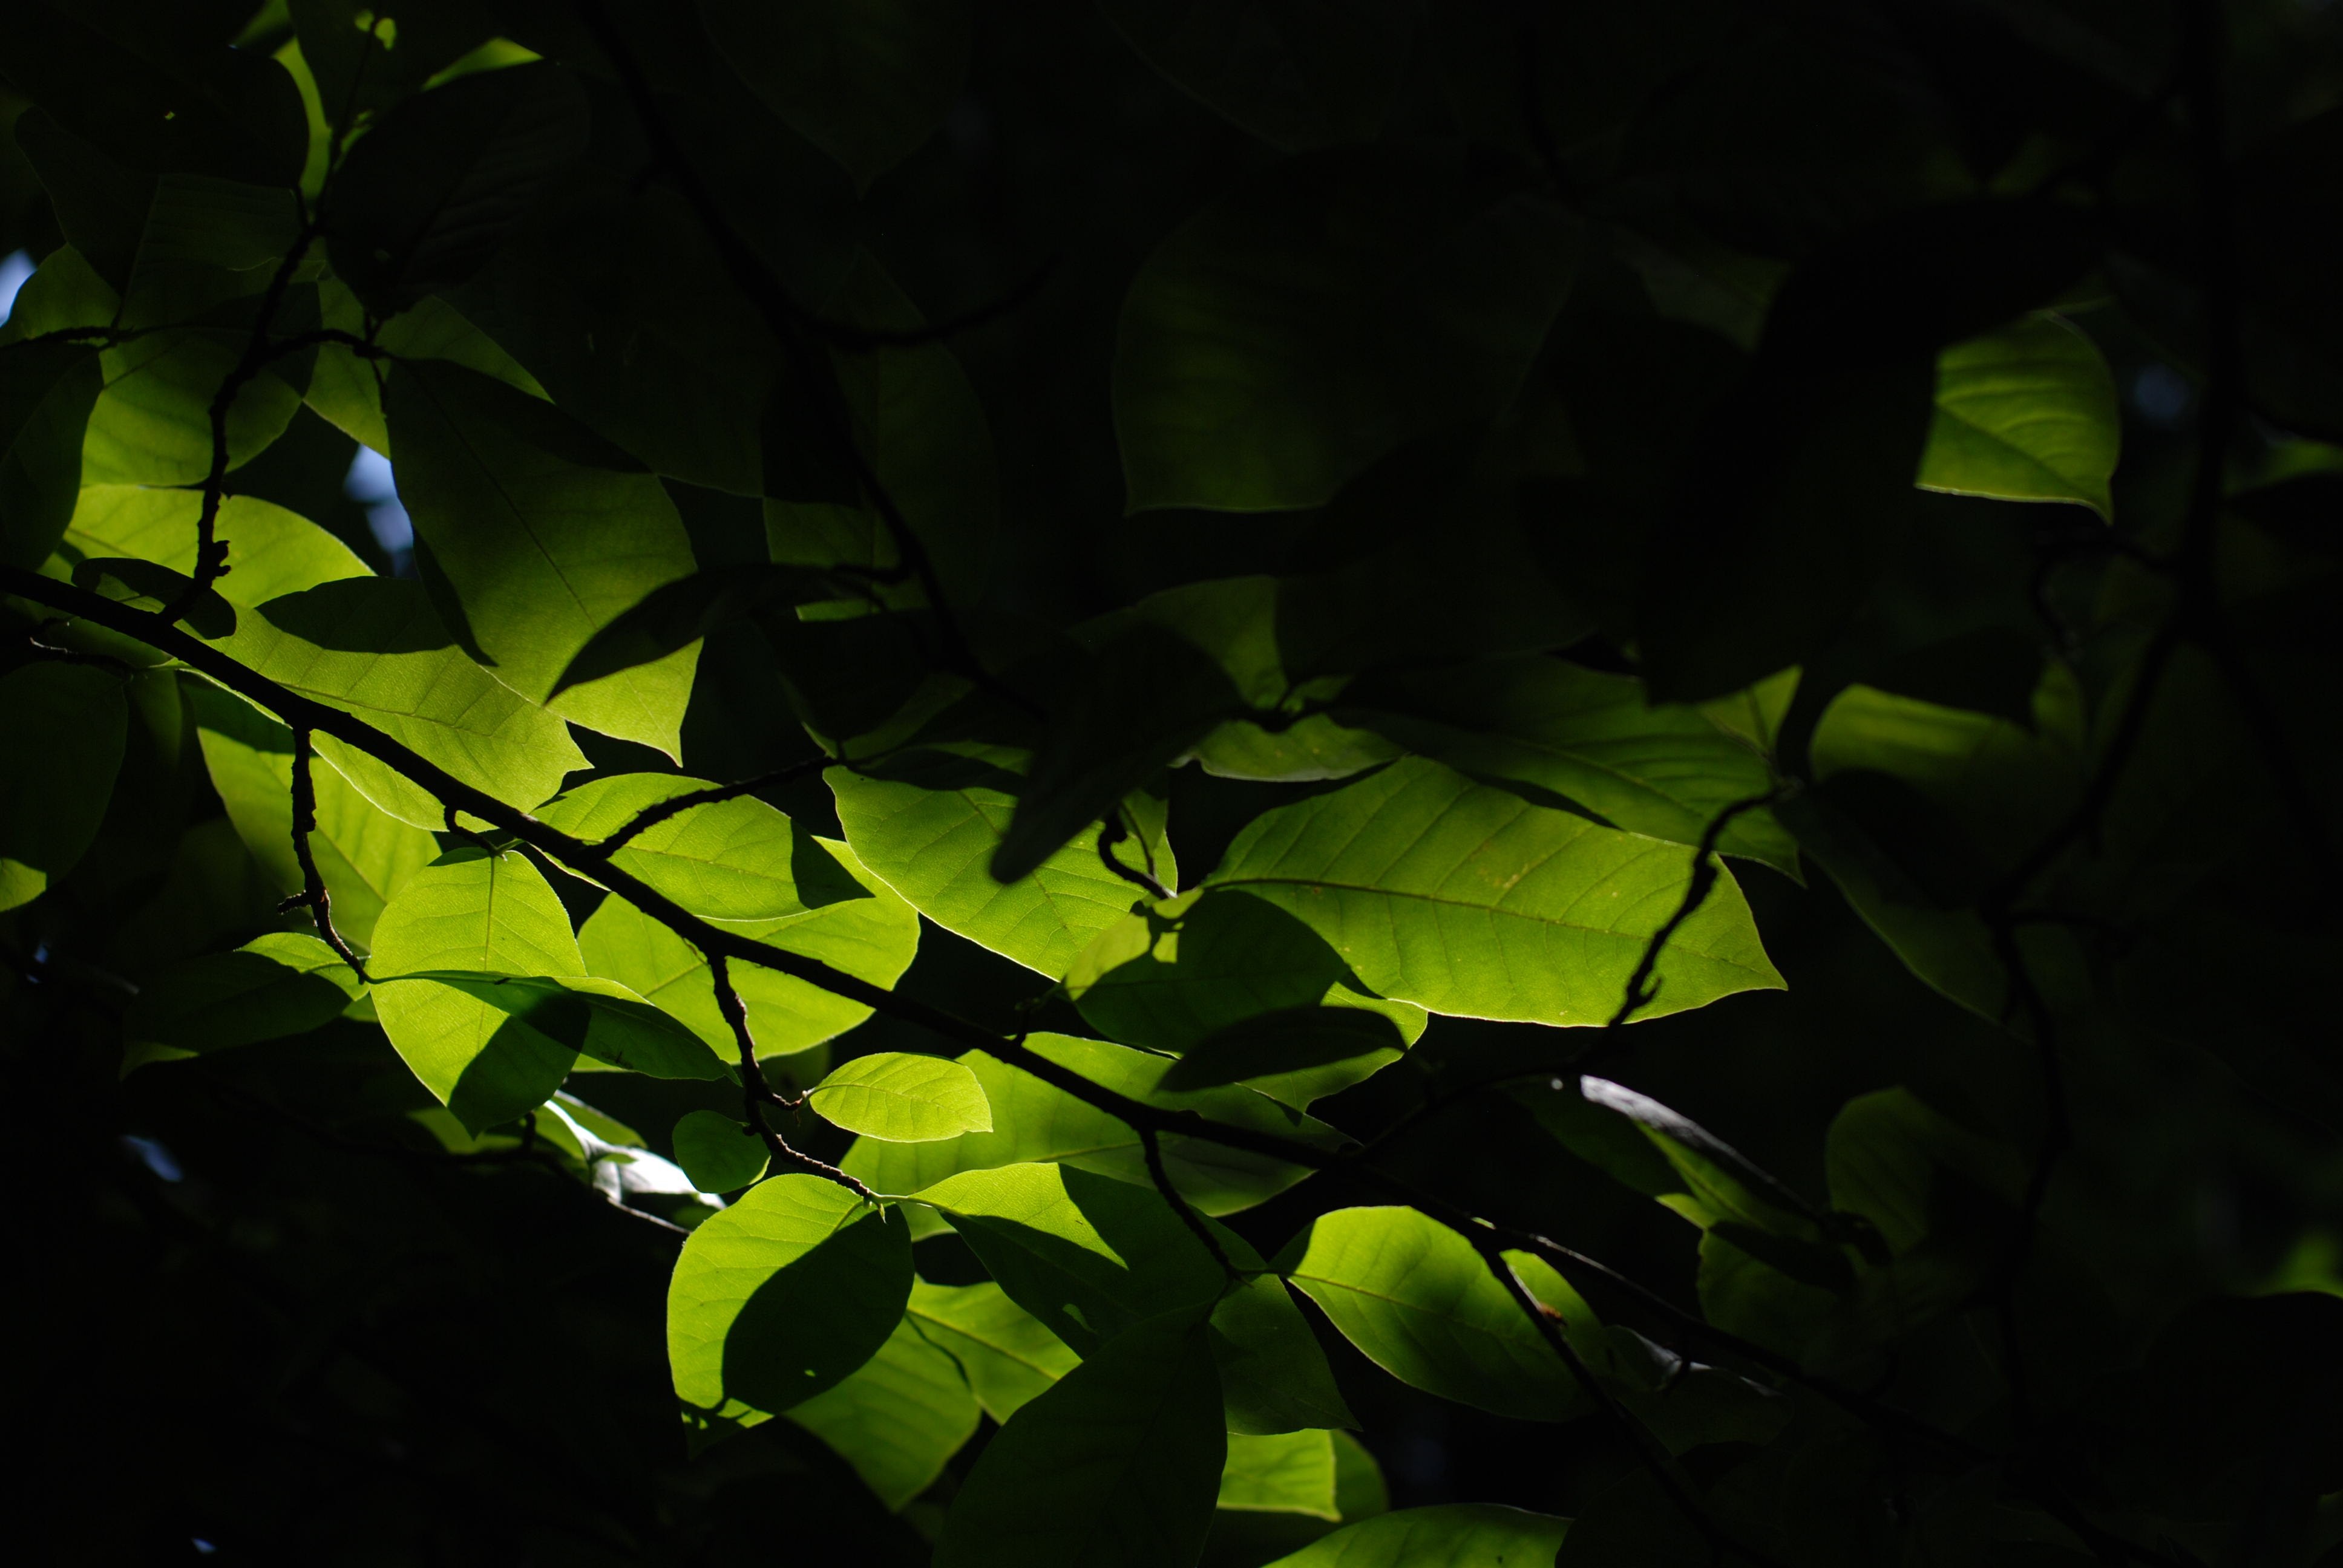
tree, nature, forest, branch, light, plant, sunlight, leaf, flower, summer, dark, green, jungle, park, darkness, botany, yellow, flora, leaves, macro photography, plant stem, woody plant